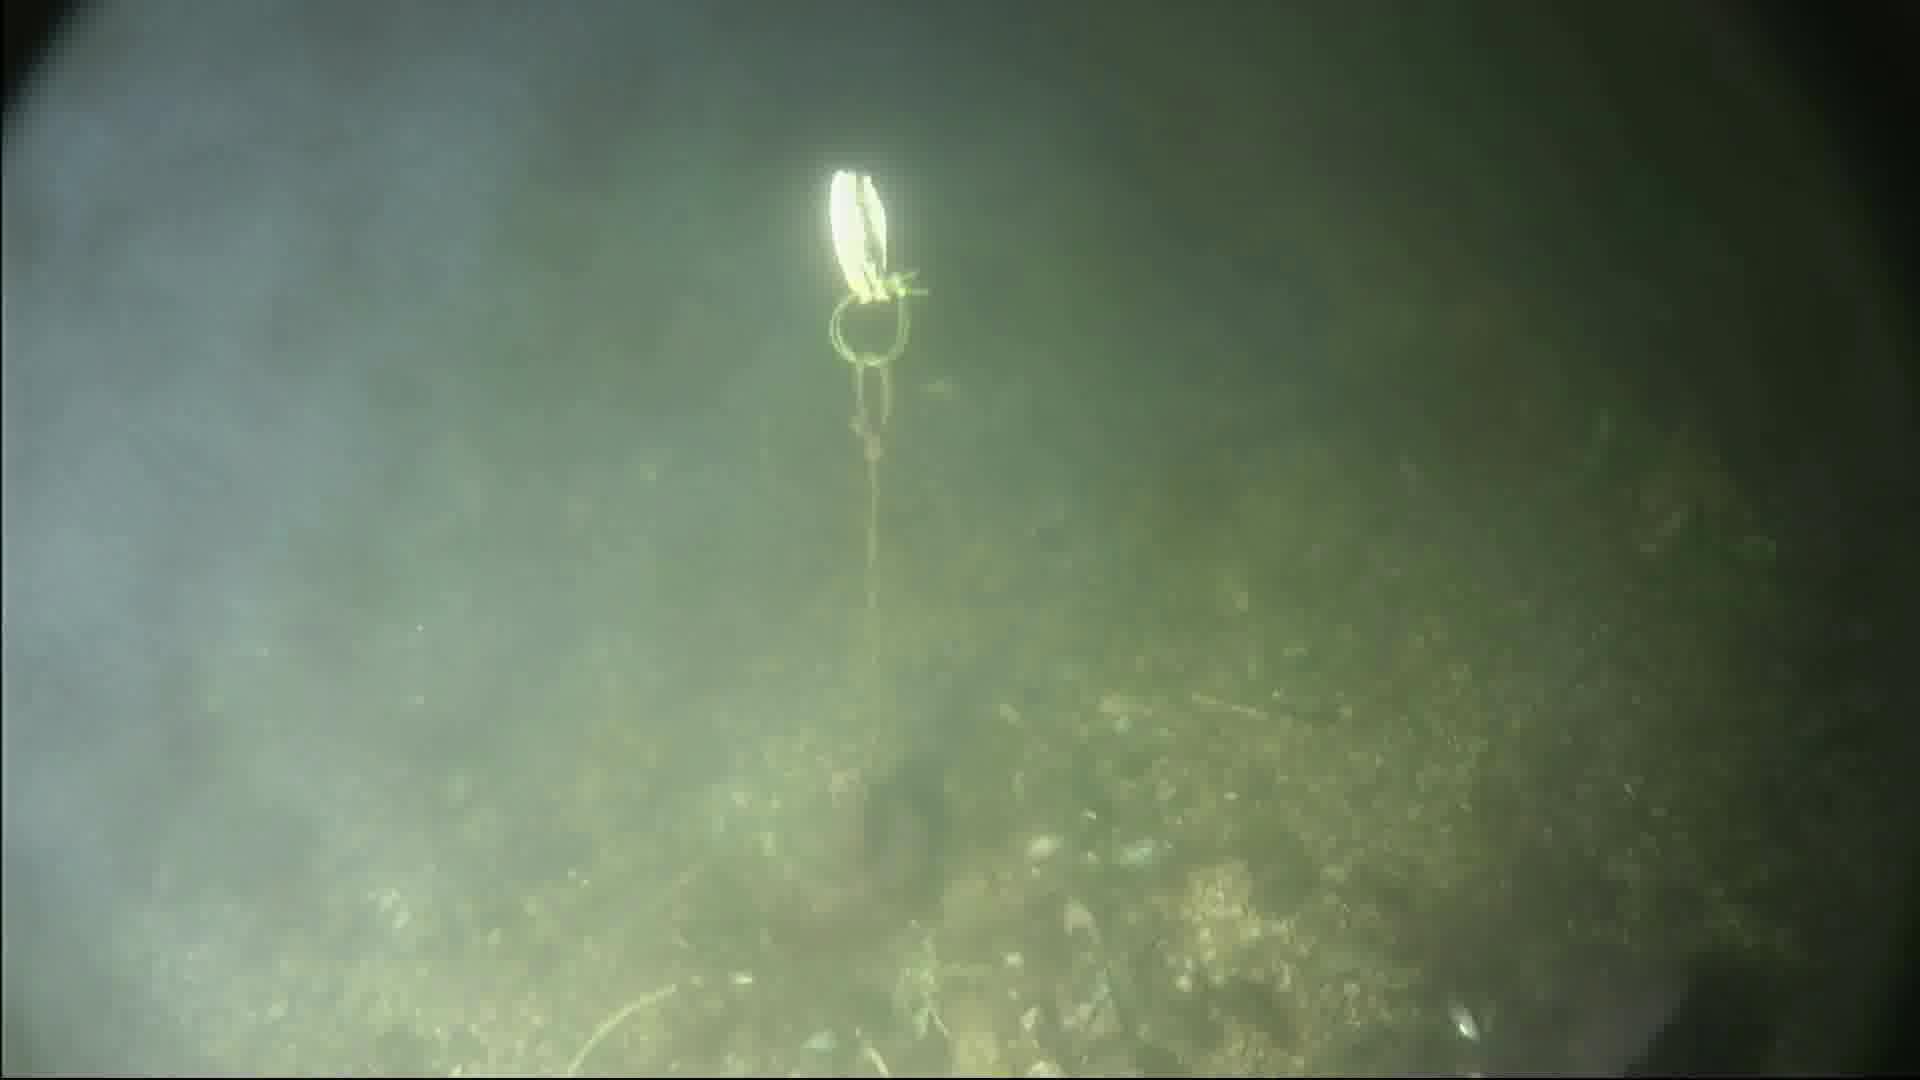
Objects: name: fish
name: crab